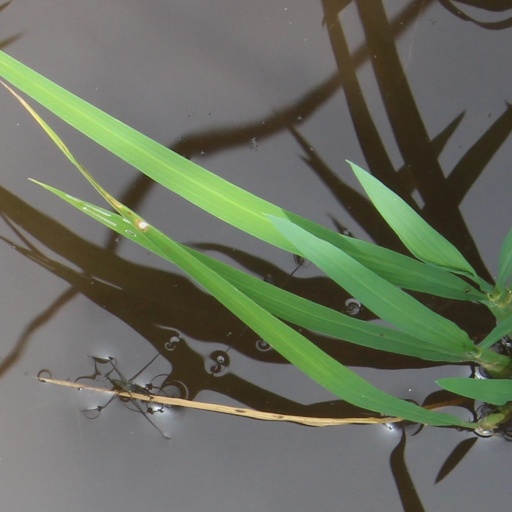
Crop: rice